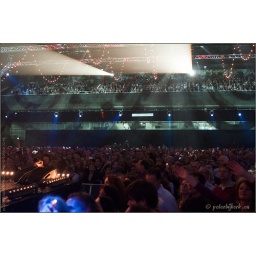
TV registratie van de Top 2000 in Concert - editie 2009Heineken Music Hall AmsterdamRadio 2 en Ned. 3 - NPS